Roxelana

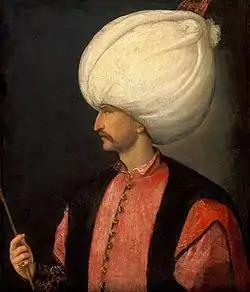
Suleiman the Magnificent

Hürrem Sultan likely entered the harem around fifteen years of age. The precise year that she entered the harem is not recorded, but it's accepted that she became Suleiman's new favourite concubine around the time he became the sultan in 1520, because their first child was born in 1521.